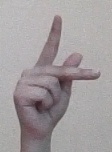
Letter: dha